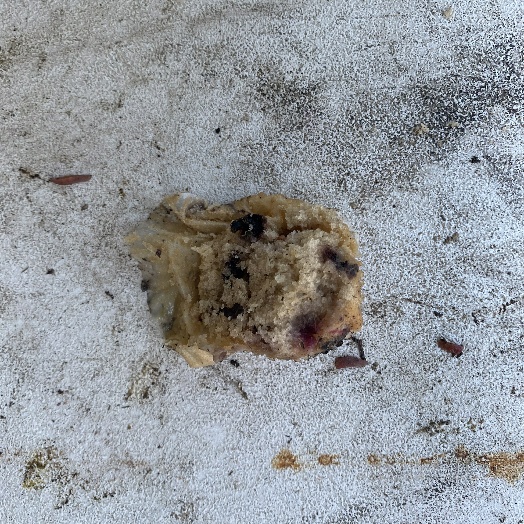
Label: generalcompost